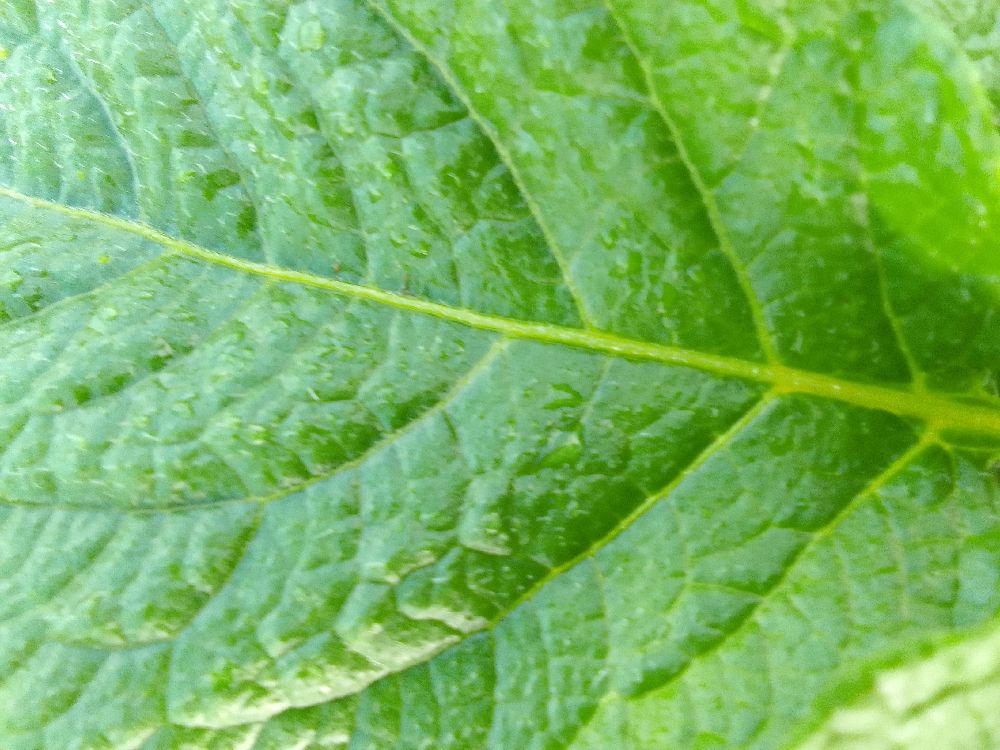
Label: Healthy